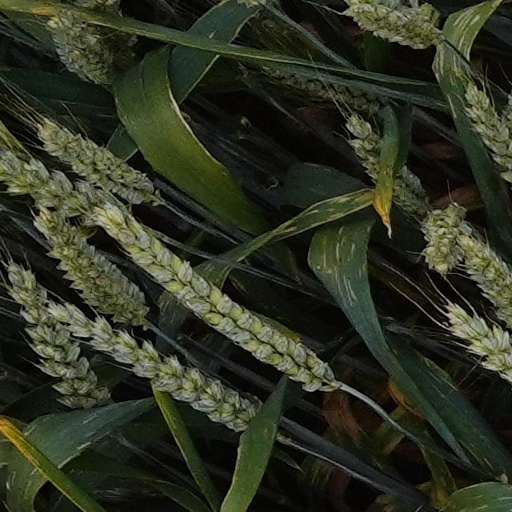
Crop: wheat